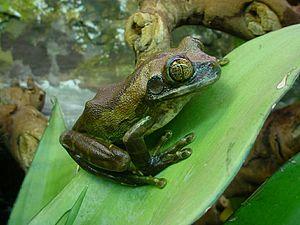
Leptopelis est un genre d'amphibiens de la famille des Arthroleptidae, le seul de la sous-famille des Leptopelinae.
Leptopelis vermiculatus est une espèce d'amphibiens de la famille des Arthroleptidae.
Cette page a pour objet de présenter un arbre phylogénétique des Lissamphibia, c'est-à-dire un cladogramme mettant en lumière les relations de parenté existant entre leurs différents groupes, telles que les dernières analyses reconnues les proposent. Ce n'est qu'une possibilité, et les principaux débats qui subsistent au sein de la communauté scientifique sont brièvement présentés ci-dessous, avant la bibliographie.